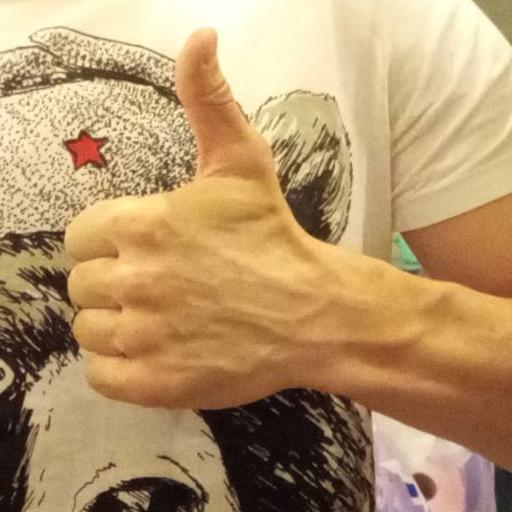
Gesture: like